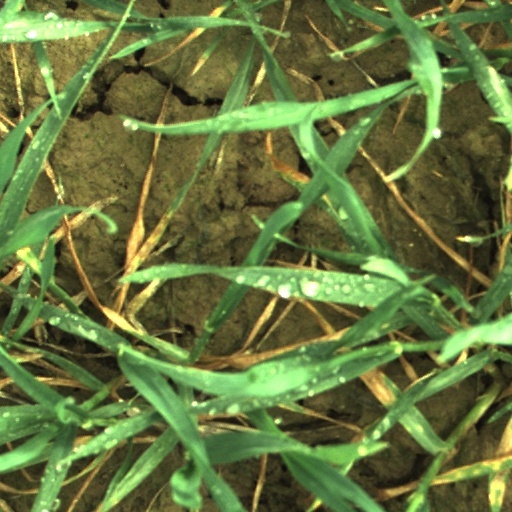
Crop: wheat